Sports video game

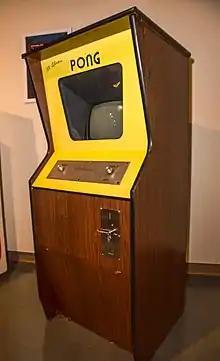
"Pong" (1972) arcade cabinet

Sports video games have origins in sports electro-mechanical games (EM games), which were arcade games manufactured using a mixture of electrical and mechanical components, for amusement arcades between the 1940s and 1970s. Examples include boxing games such as International Mutoscope Reel Company's "K.O. Champ" (1955), bowling games such as Bally Manufacturing's "Bally Bowler" and Chicago Coin's "Corvette" from 1966, baseball games such as Midway Manufacturing's "Little League" (1966) and Chicago Coin's "All Stars Baseball" (1968), other team sport games such as Taito's "Crown Soccer Special" (1967) and "Crown Basketball" (1968), and air hockey type games such as Sega's "MotoPolo" (1968) and "Air Hockey" (1972) by Brunswick Billiards.